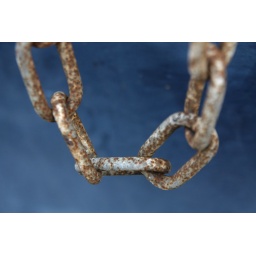
A rusty chain hanging over the edge of a boat hauled up on the quay.